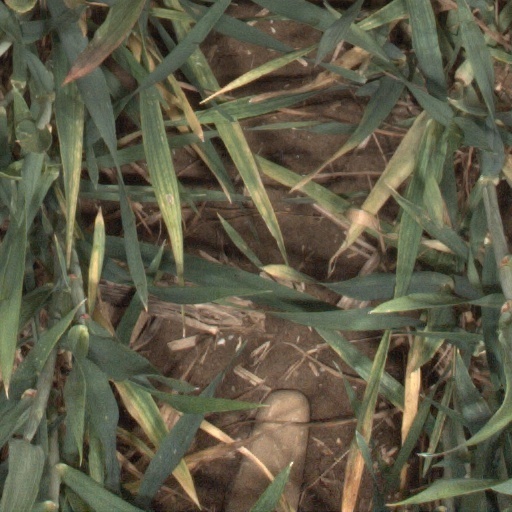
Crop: wheat